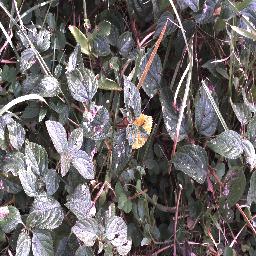
Label: lantana